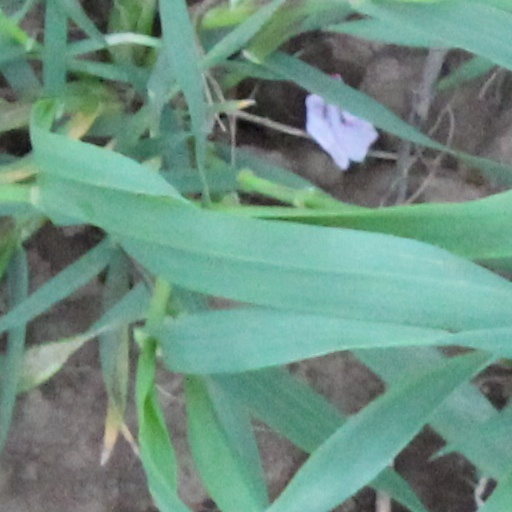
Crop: wheat